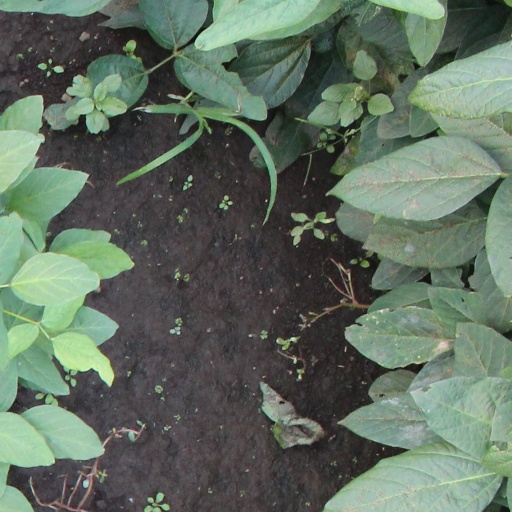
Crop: soybean